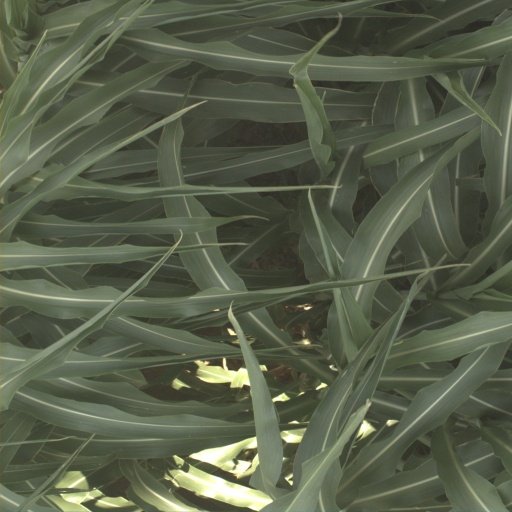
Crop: sorghum